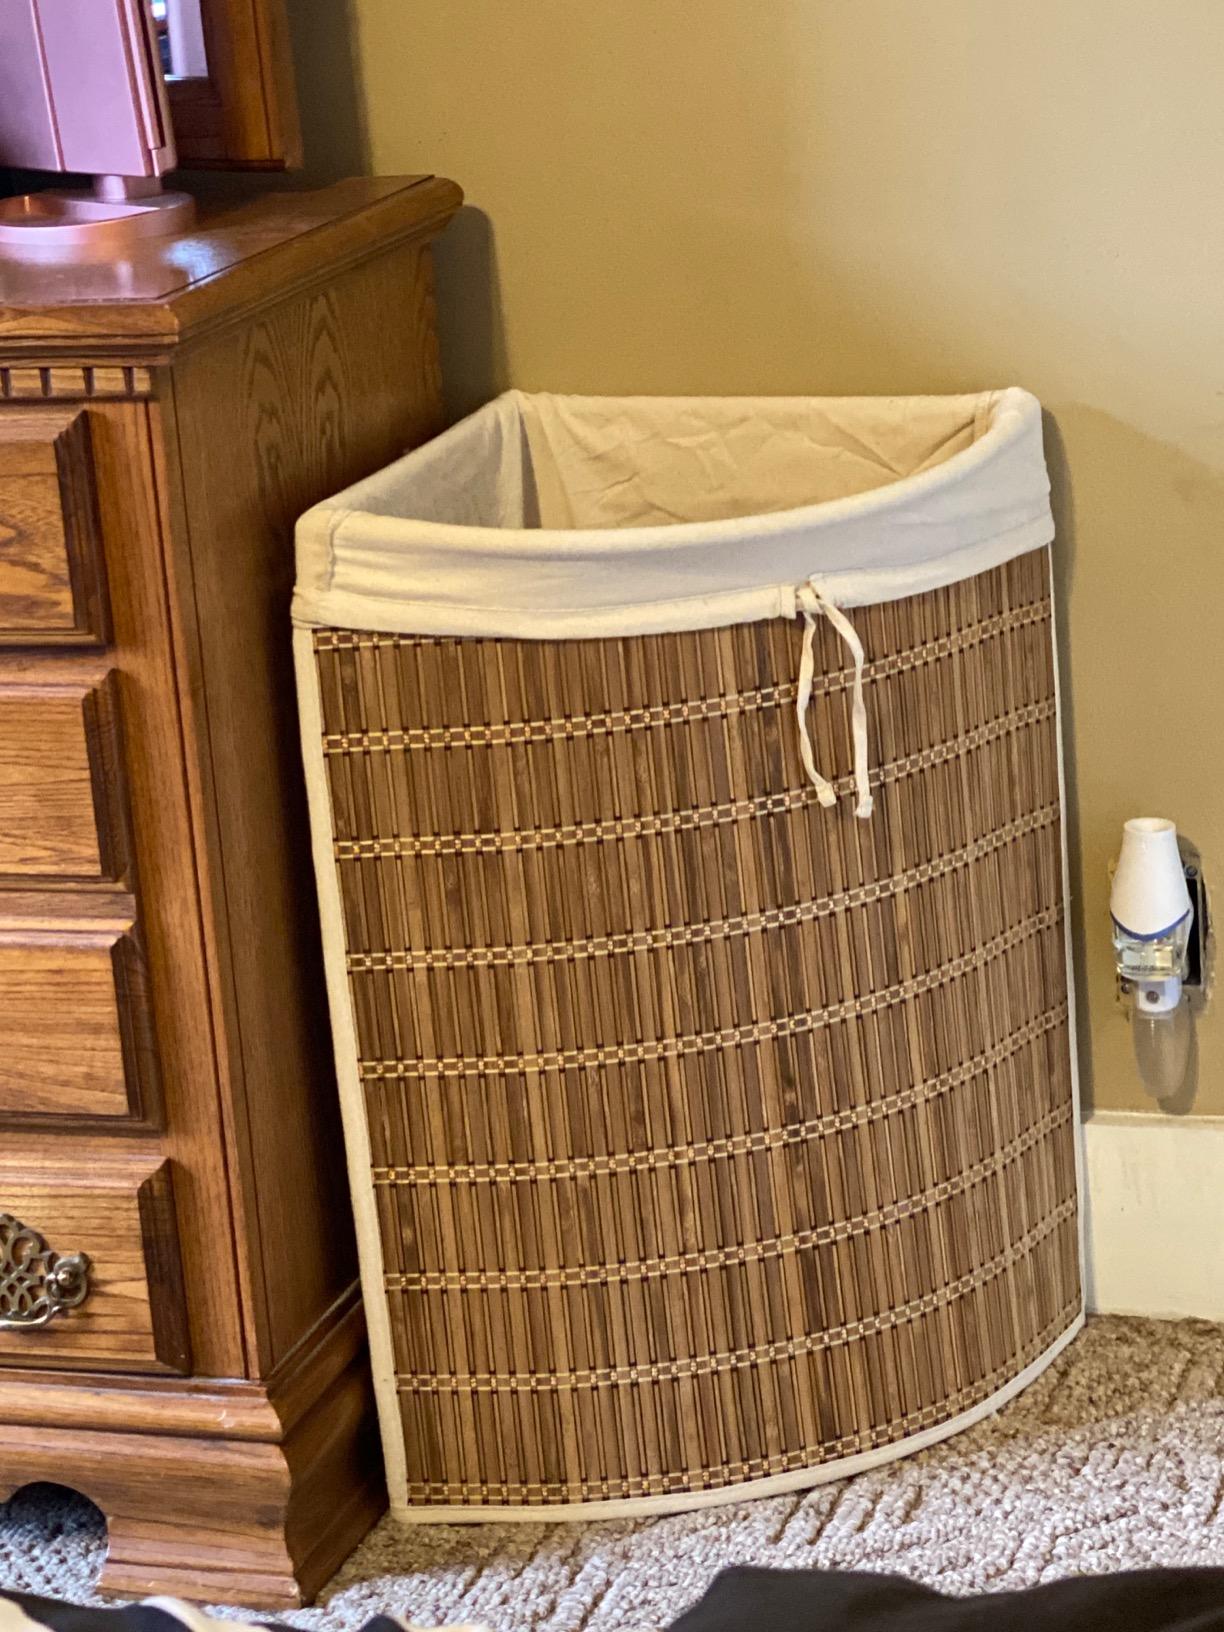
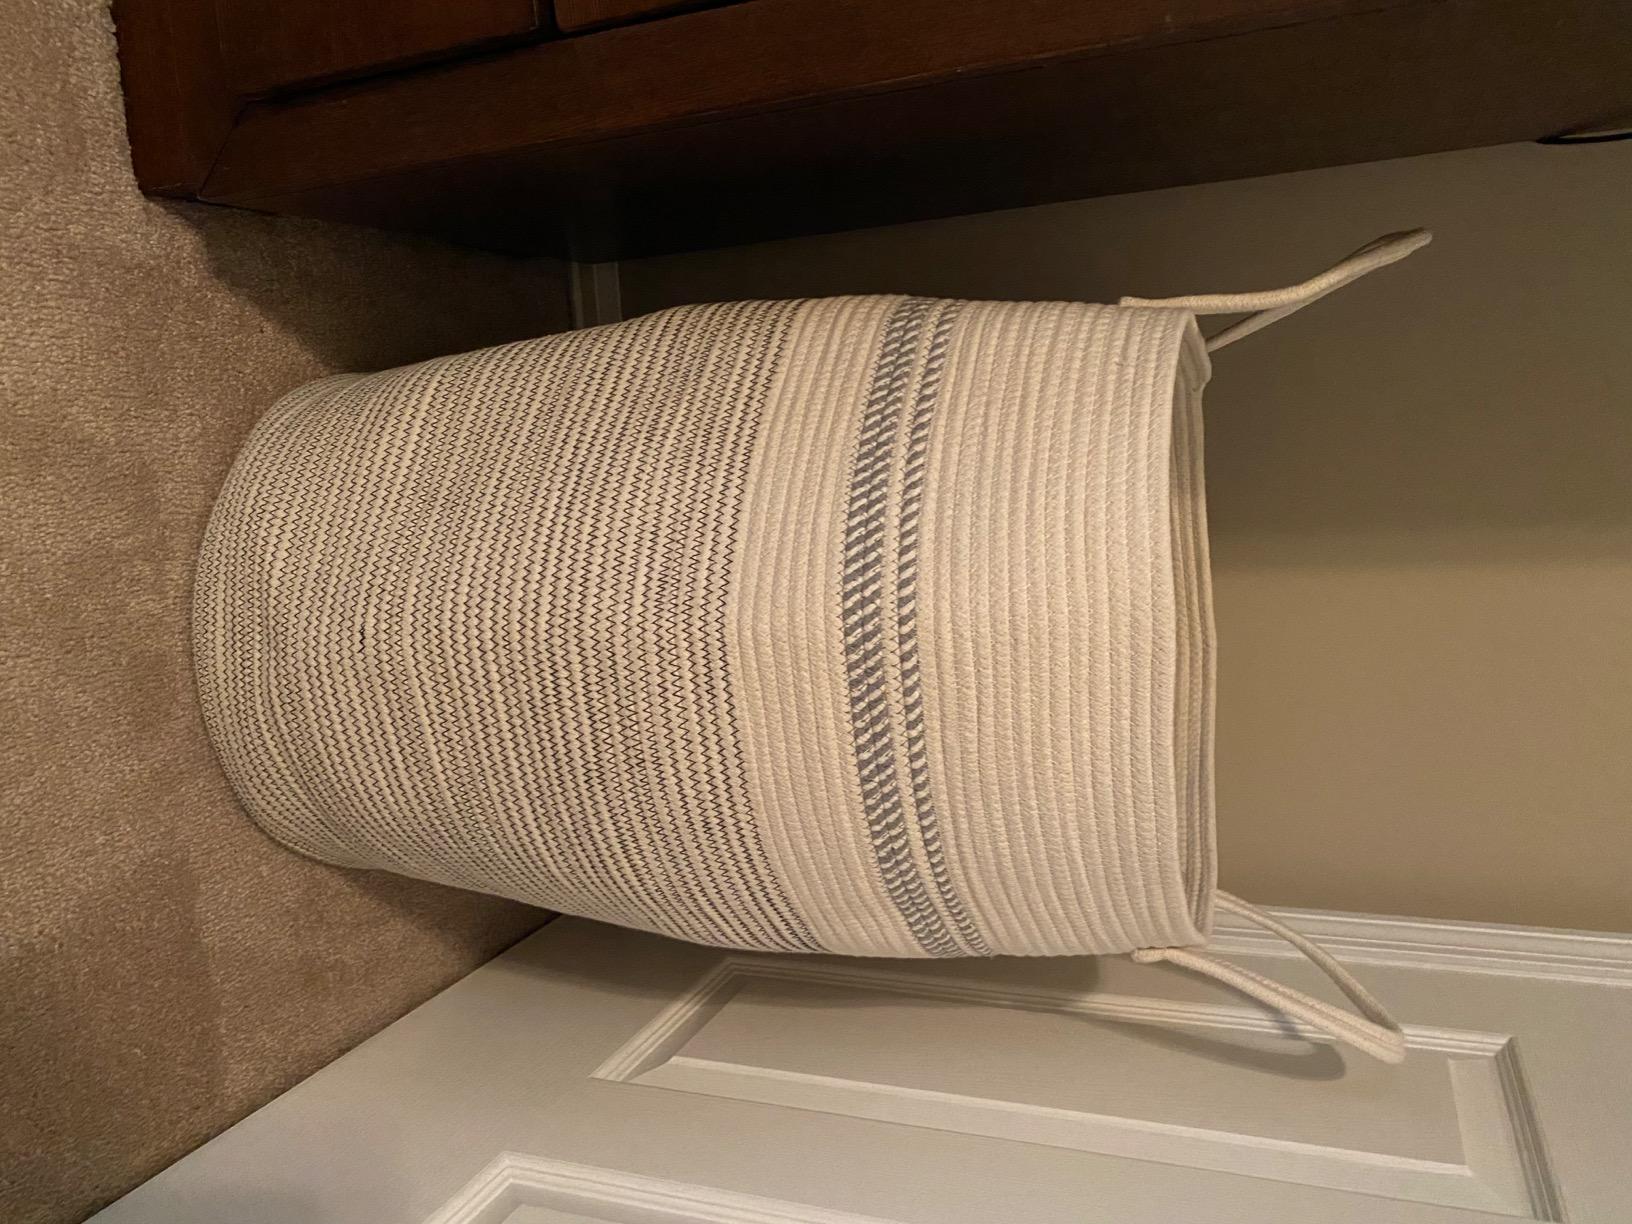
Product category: items_hamper
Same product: no